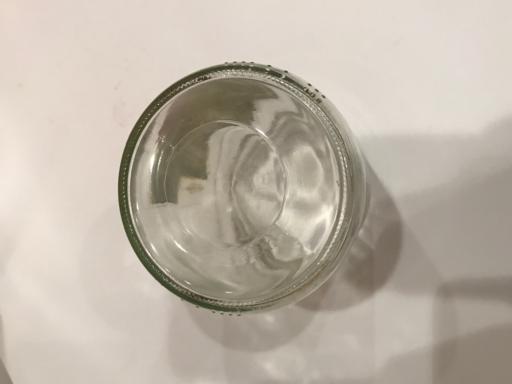
Label: glass